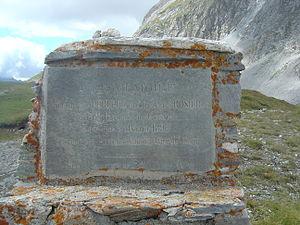
Stèle située au col de la Vanoise en mémoire des chasseurs alpins morts lors de l’ascension de la Grande Casse le 3 juillet 1892
La Grande Casse est le plus haut sommet du massif de la Vanoise, dans les Alpes françaises, et du département de la Savoie.